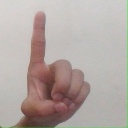
अक्षर: ड